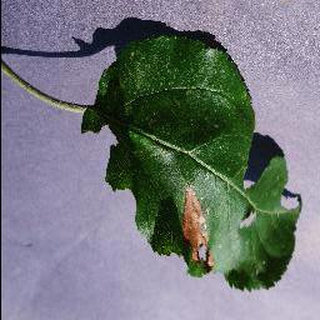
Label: apple_black_rot